Josiah Sleeper

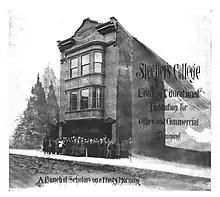
Sleeper's College

Sleeper attended grammar, or perhaps high school, at The Old Academy, located on West 2nd Street between Fulton and Franklin Streets in Chester.